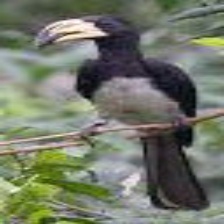
Species: AFRICAN PIED HORNBILL
Scientific name: TOCKUS FASCIATUS
ImageNet parent category: hornbill